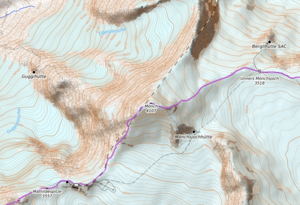
carte réalisée sur umap This map was created from OpenStreetMap project data, collected by the community. This map may be incomplete, and may contain errors. Don't rely solely on it for navigation.
Le Mönch est un sommet individualisé situé en Suisse dans les Alpes bernoises.